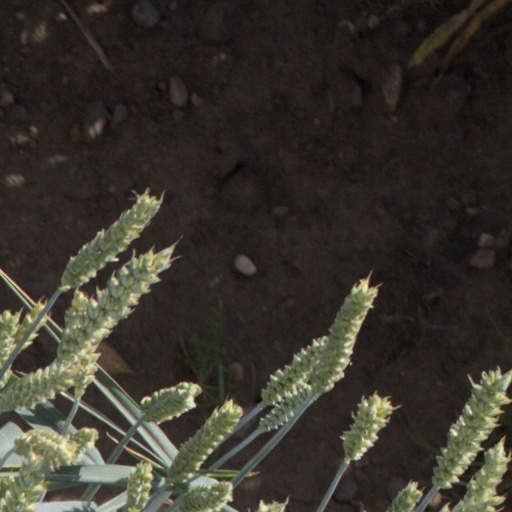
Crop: wheat